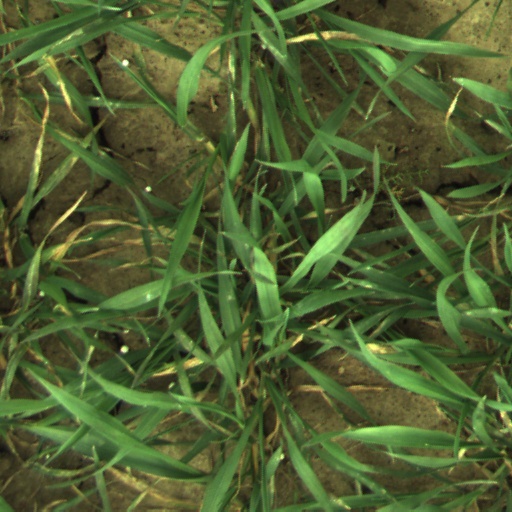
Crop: wheat